Right to health

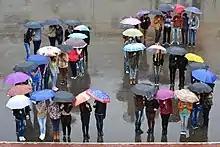
Romanian activists create a "25" using umbrellas, a reference to Article 25 of the United Nations' Universal Declaration of Human Rights.

Article 25 of the United Nations' 1948 Universal Declaration of Human Rights states that "Everyone has the right to a standard of living adequate for the health and well-being of himself and of his family, including food, clothing, housing and medical care and necessary social services." The Universal Declaration makes additional accommodations for security in case of physical debilitation or disability, and makes special mention of care given to those in motherhood or childhood.